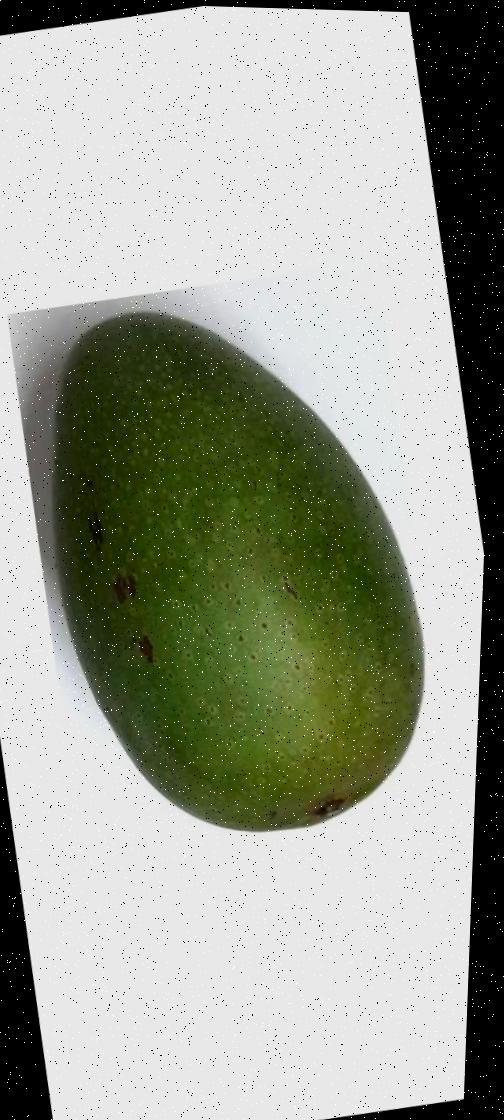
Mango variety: Ashshina Zhinuk